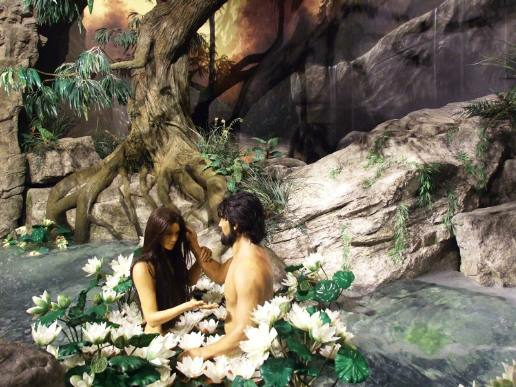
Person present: Yes